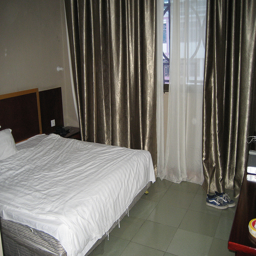
a hotel room with a bed and desk.
a bedroom with a large window cover with shiny curtains
A bed and tall curtains covering the windows.
A bed with white linens, and drapes that are shiny.
Room with bed, white sheet, tile flooring, and window with metallic color curtains.